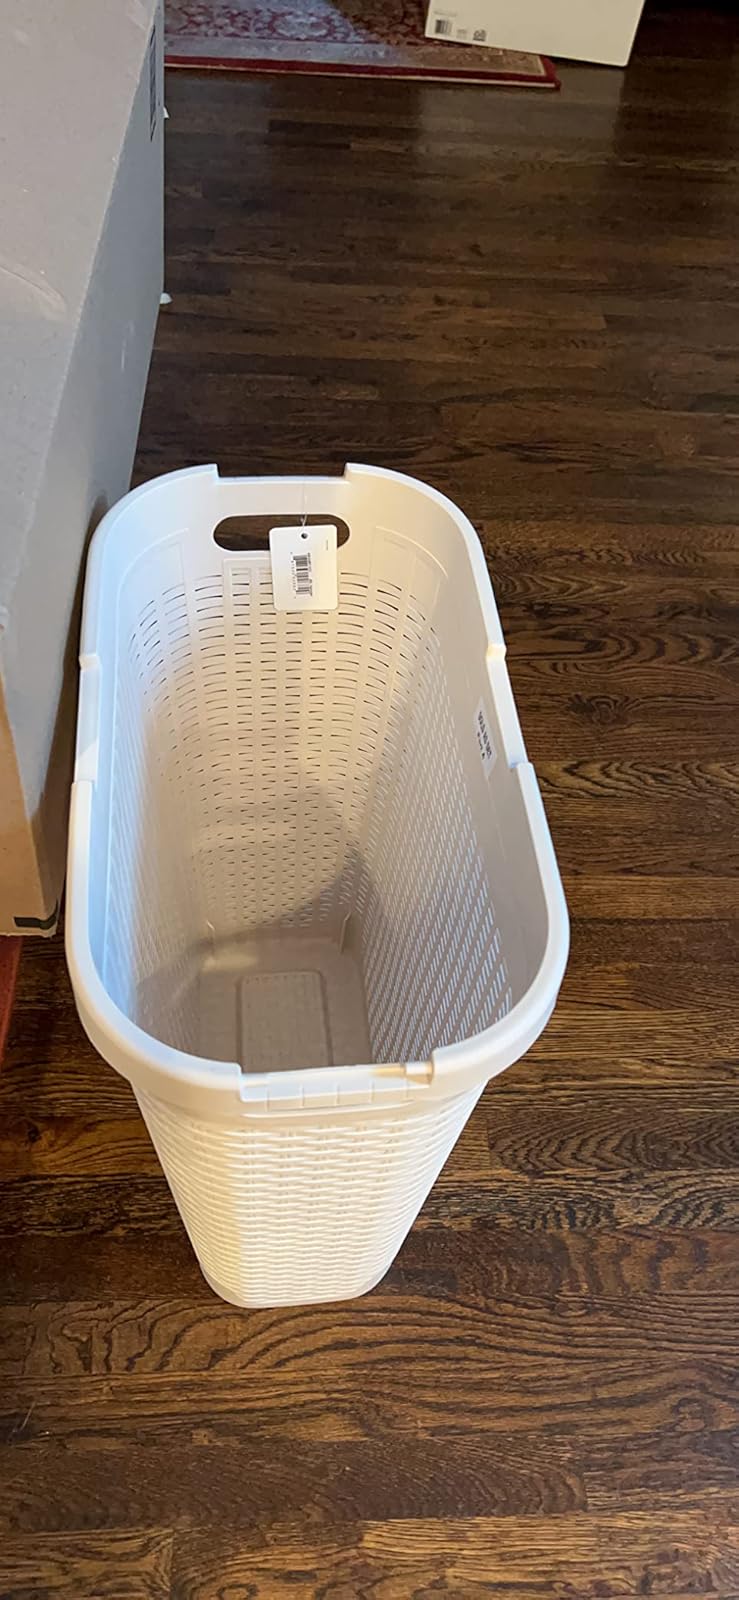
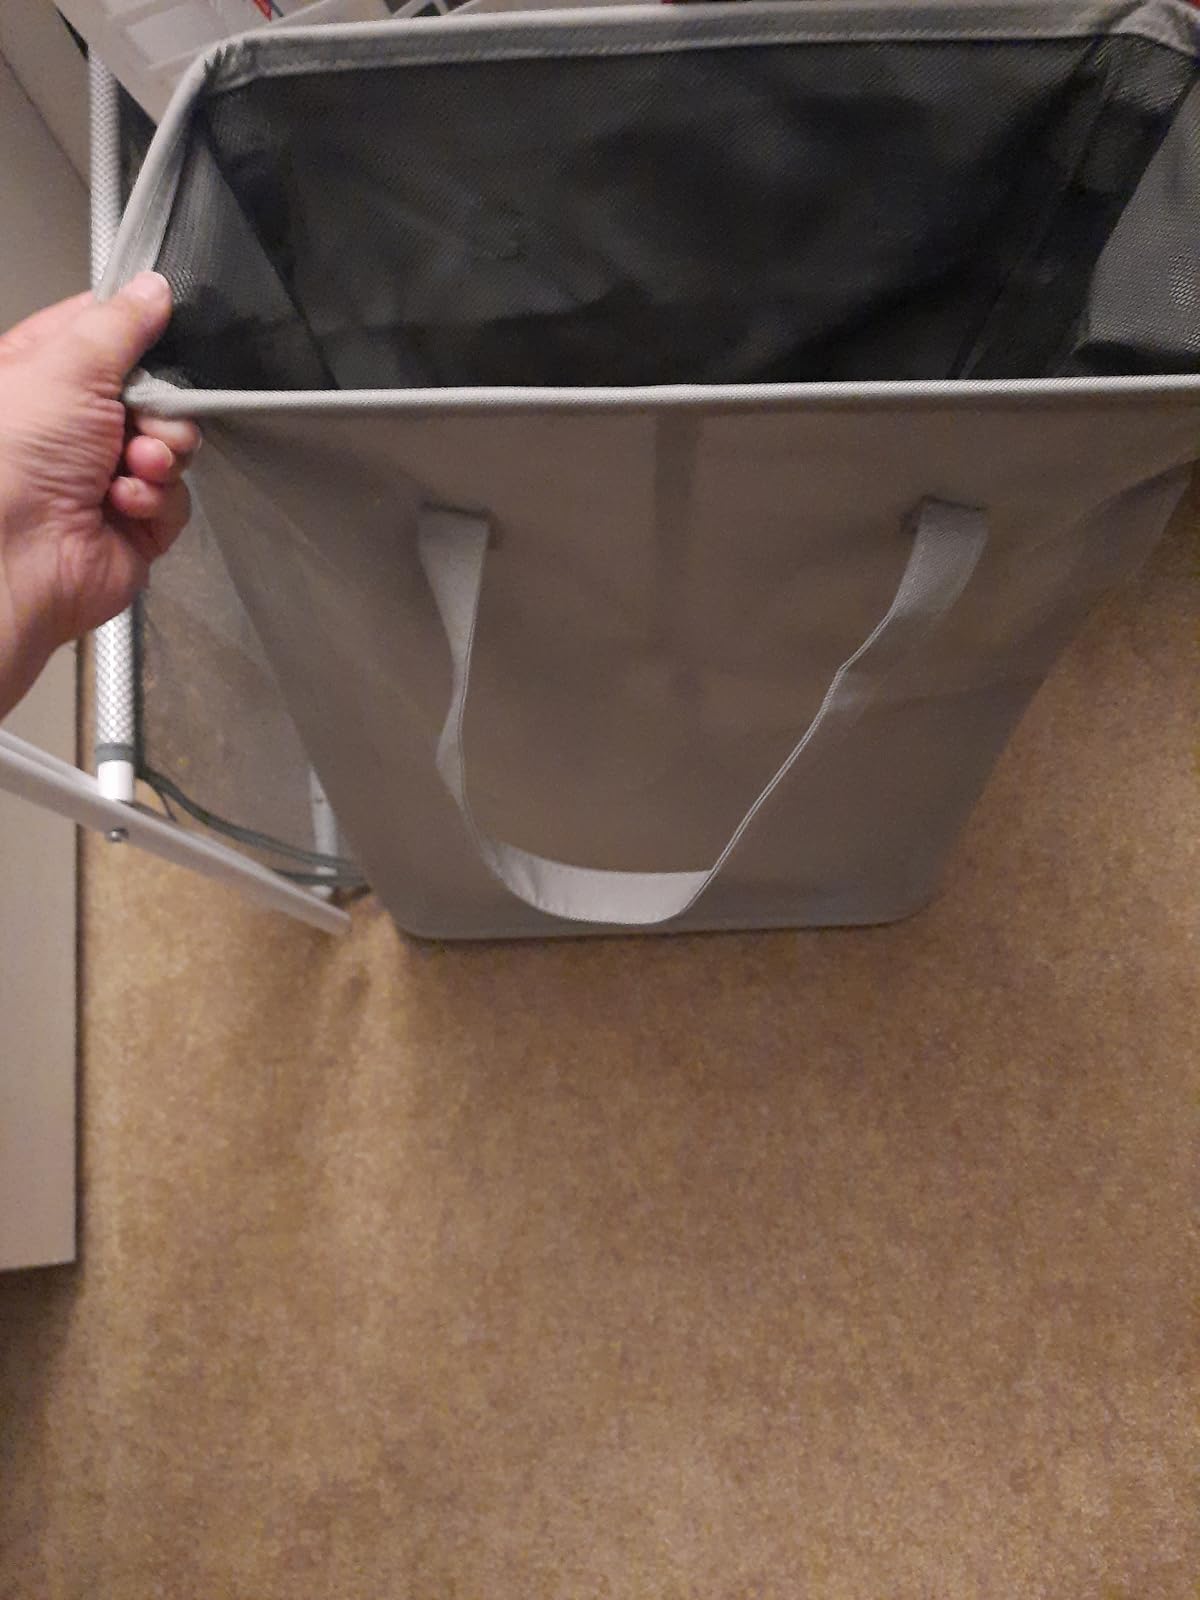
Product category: items_hamper
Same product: no